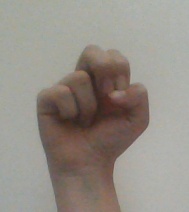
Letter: gaaf